Brumleby

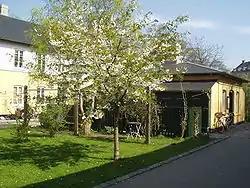
Brumleby

Brumleby consists of four rows of two-storey houses with bicoloured facades, ochre coloured ground floors and white first floors, and slate roofs. The inspiration for the design came from Italian agricultural workers' housing which Bindesbøll had seen during his years in Italy.